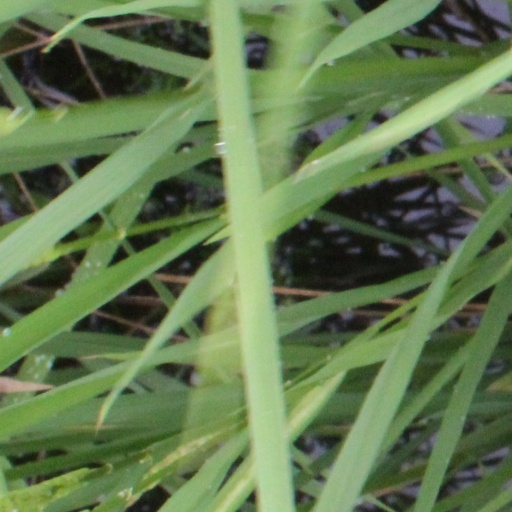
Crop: rice